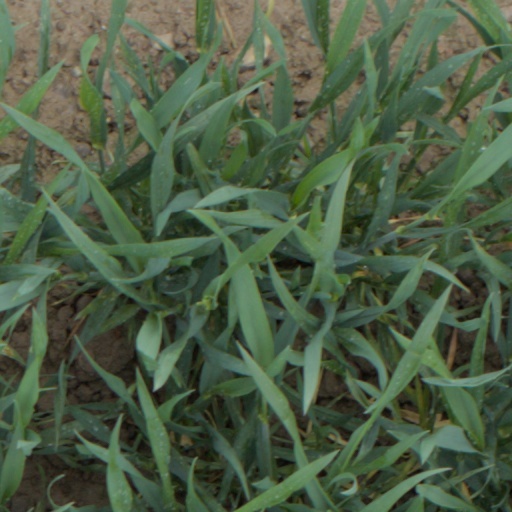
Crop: wheat